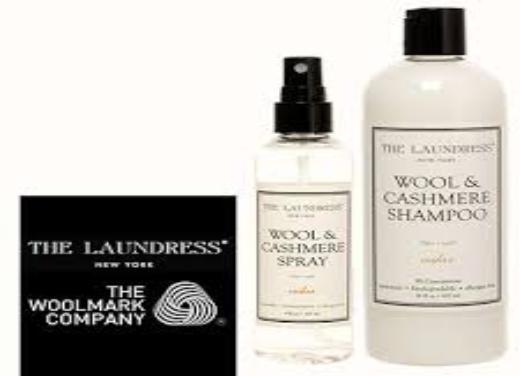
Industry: Necessities